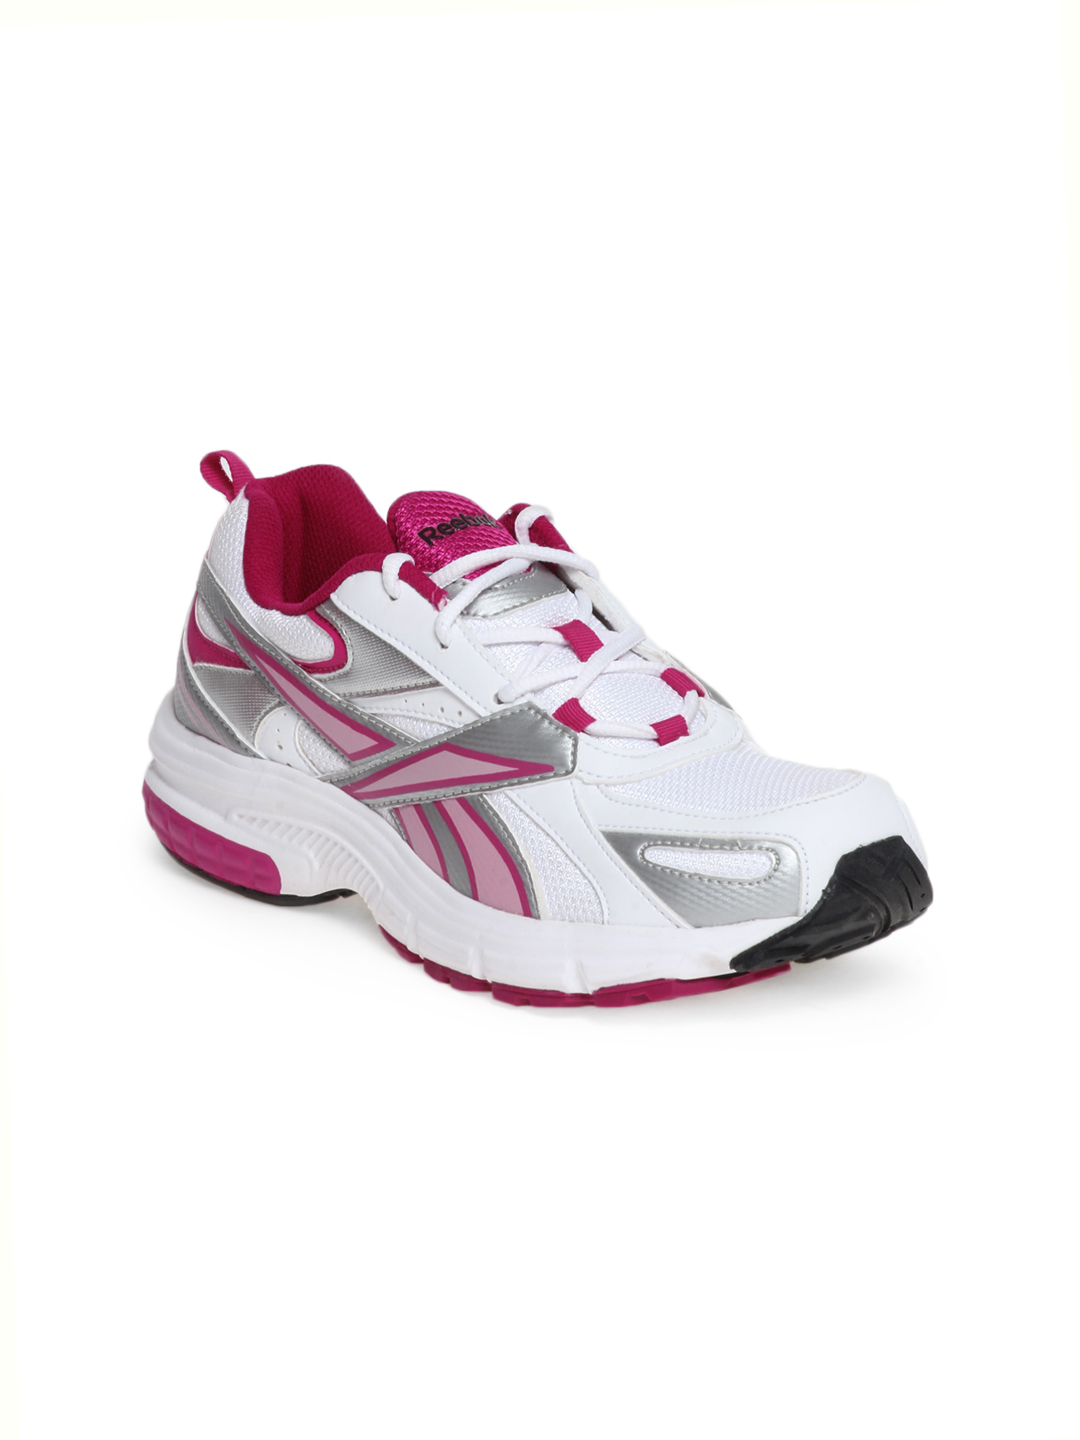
Reebok Women White Acciomax Sports Shoes
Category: Footwear / Shoes / Sports Shoes
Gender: Women
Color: White
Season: Summer 2012
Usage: Sports